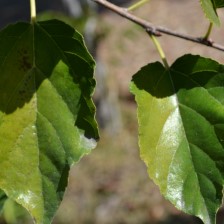
Variety: Kamphaengsaeng42